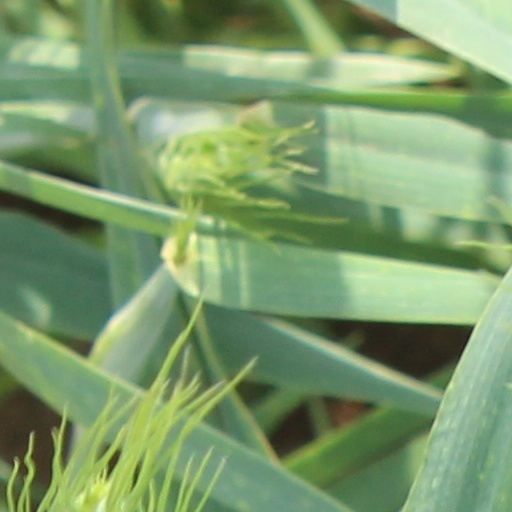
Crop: wheat